Strudelbach

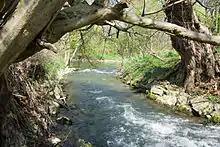
The river near Enzweihingen.

The source of the river is in the grounds of Weissach in Böblingen and flows in a narrow, northeasterly direction. It can reach a depth of 100m into the landscape Strudelbachtal. Between Weissach and Eberdingen, it crosses the border to the district of Ludwigsburg. After 15 km, it flows into the River Enz in Enzweihingen. In its course, it passes through the villages of Strudelbachhalle, Weissach, Eberdingen, Riet and Enzweihingen. It forms a natural border between Strohgäu and Heckengäu.